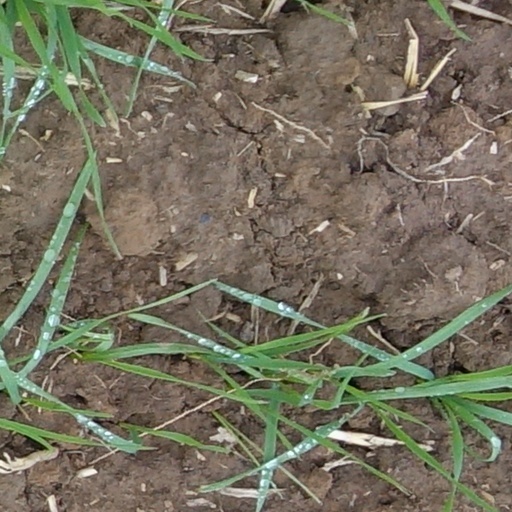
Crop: wheat